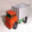
Label: truck